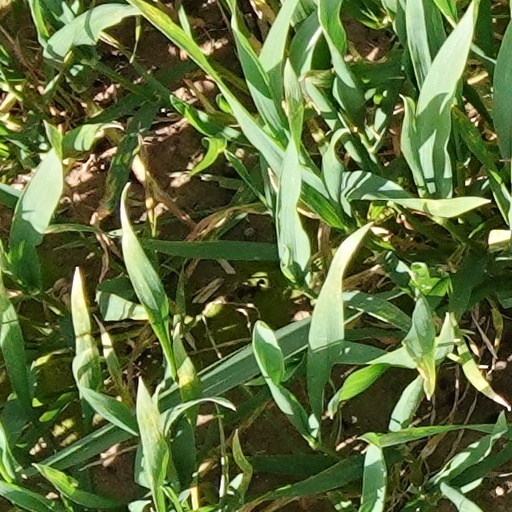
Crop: wheat